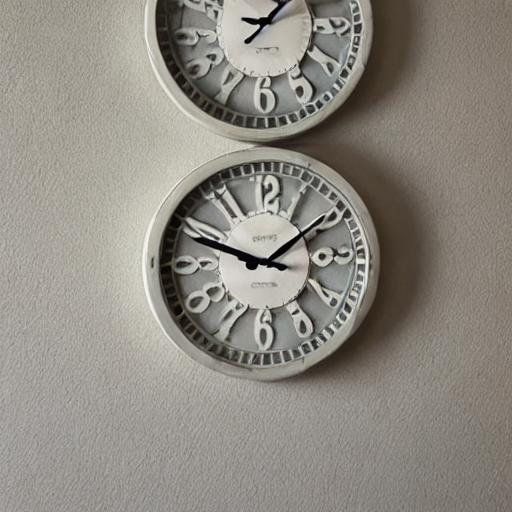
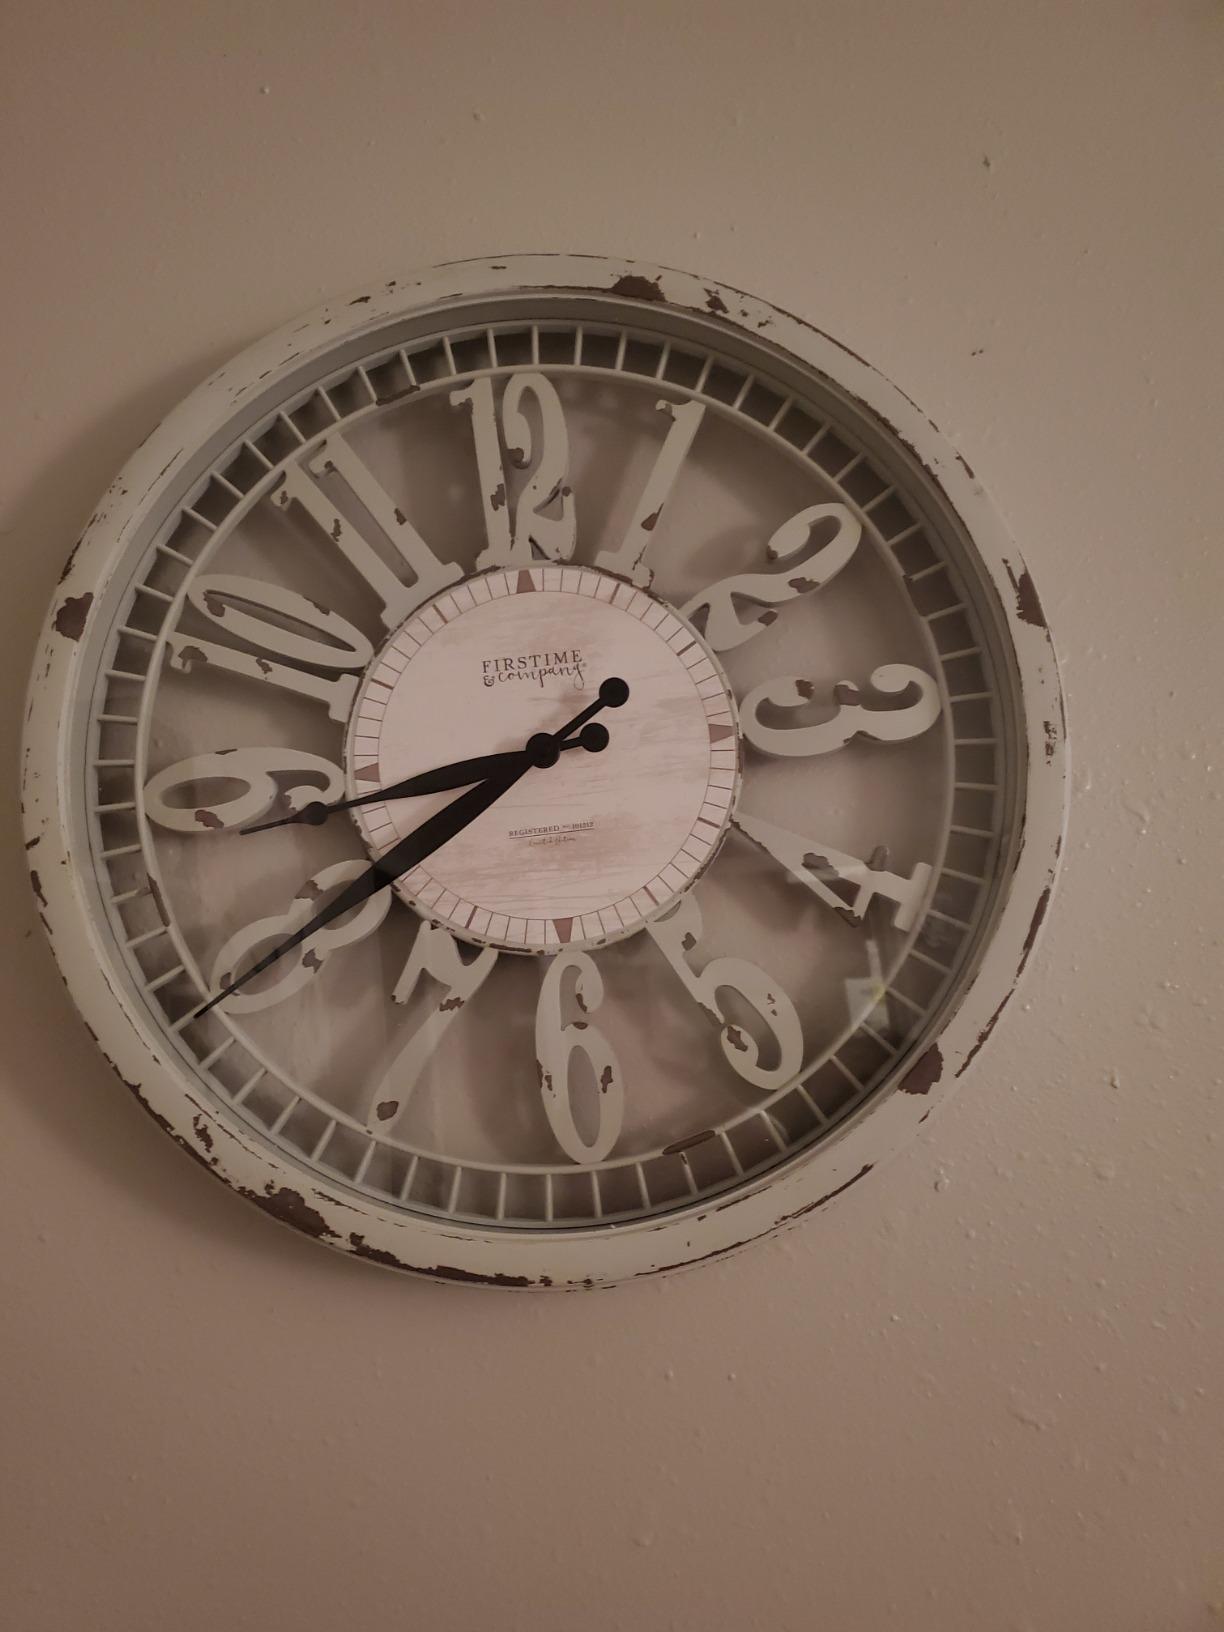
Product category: clock
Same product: no